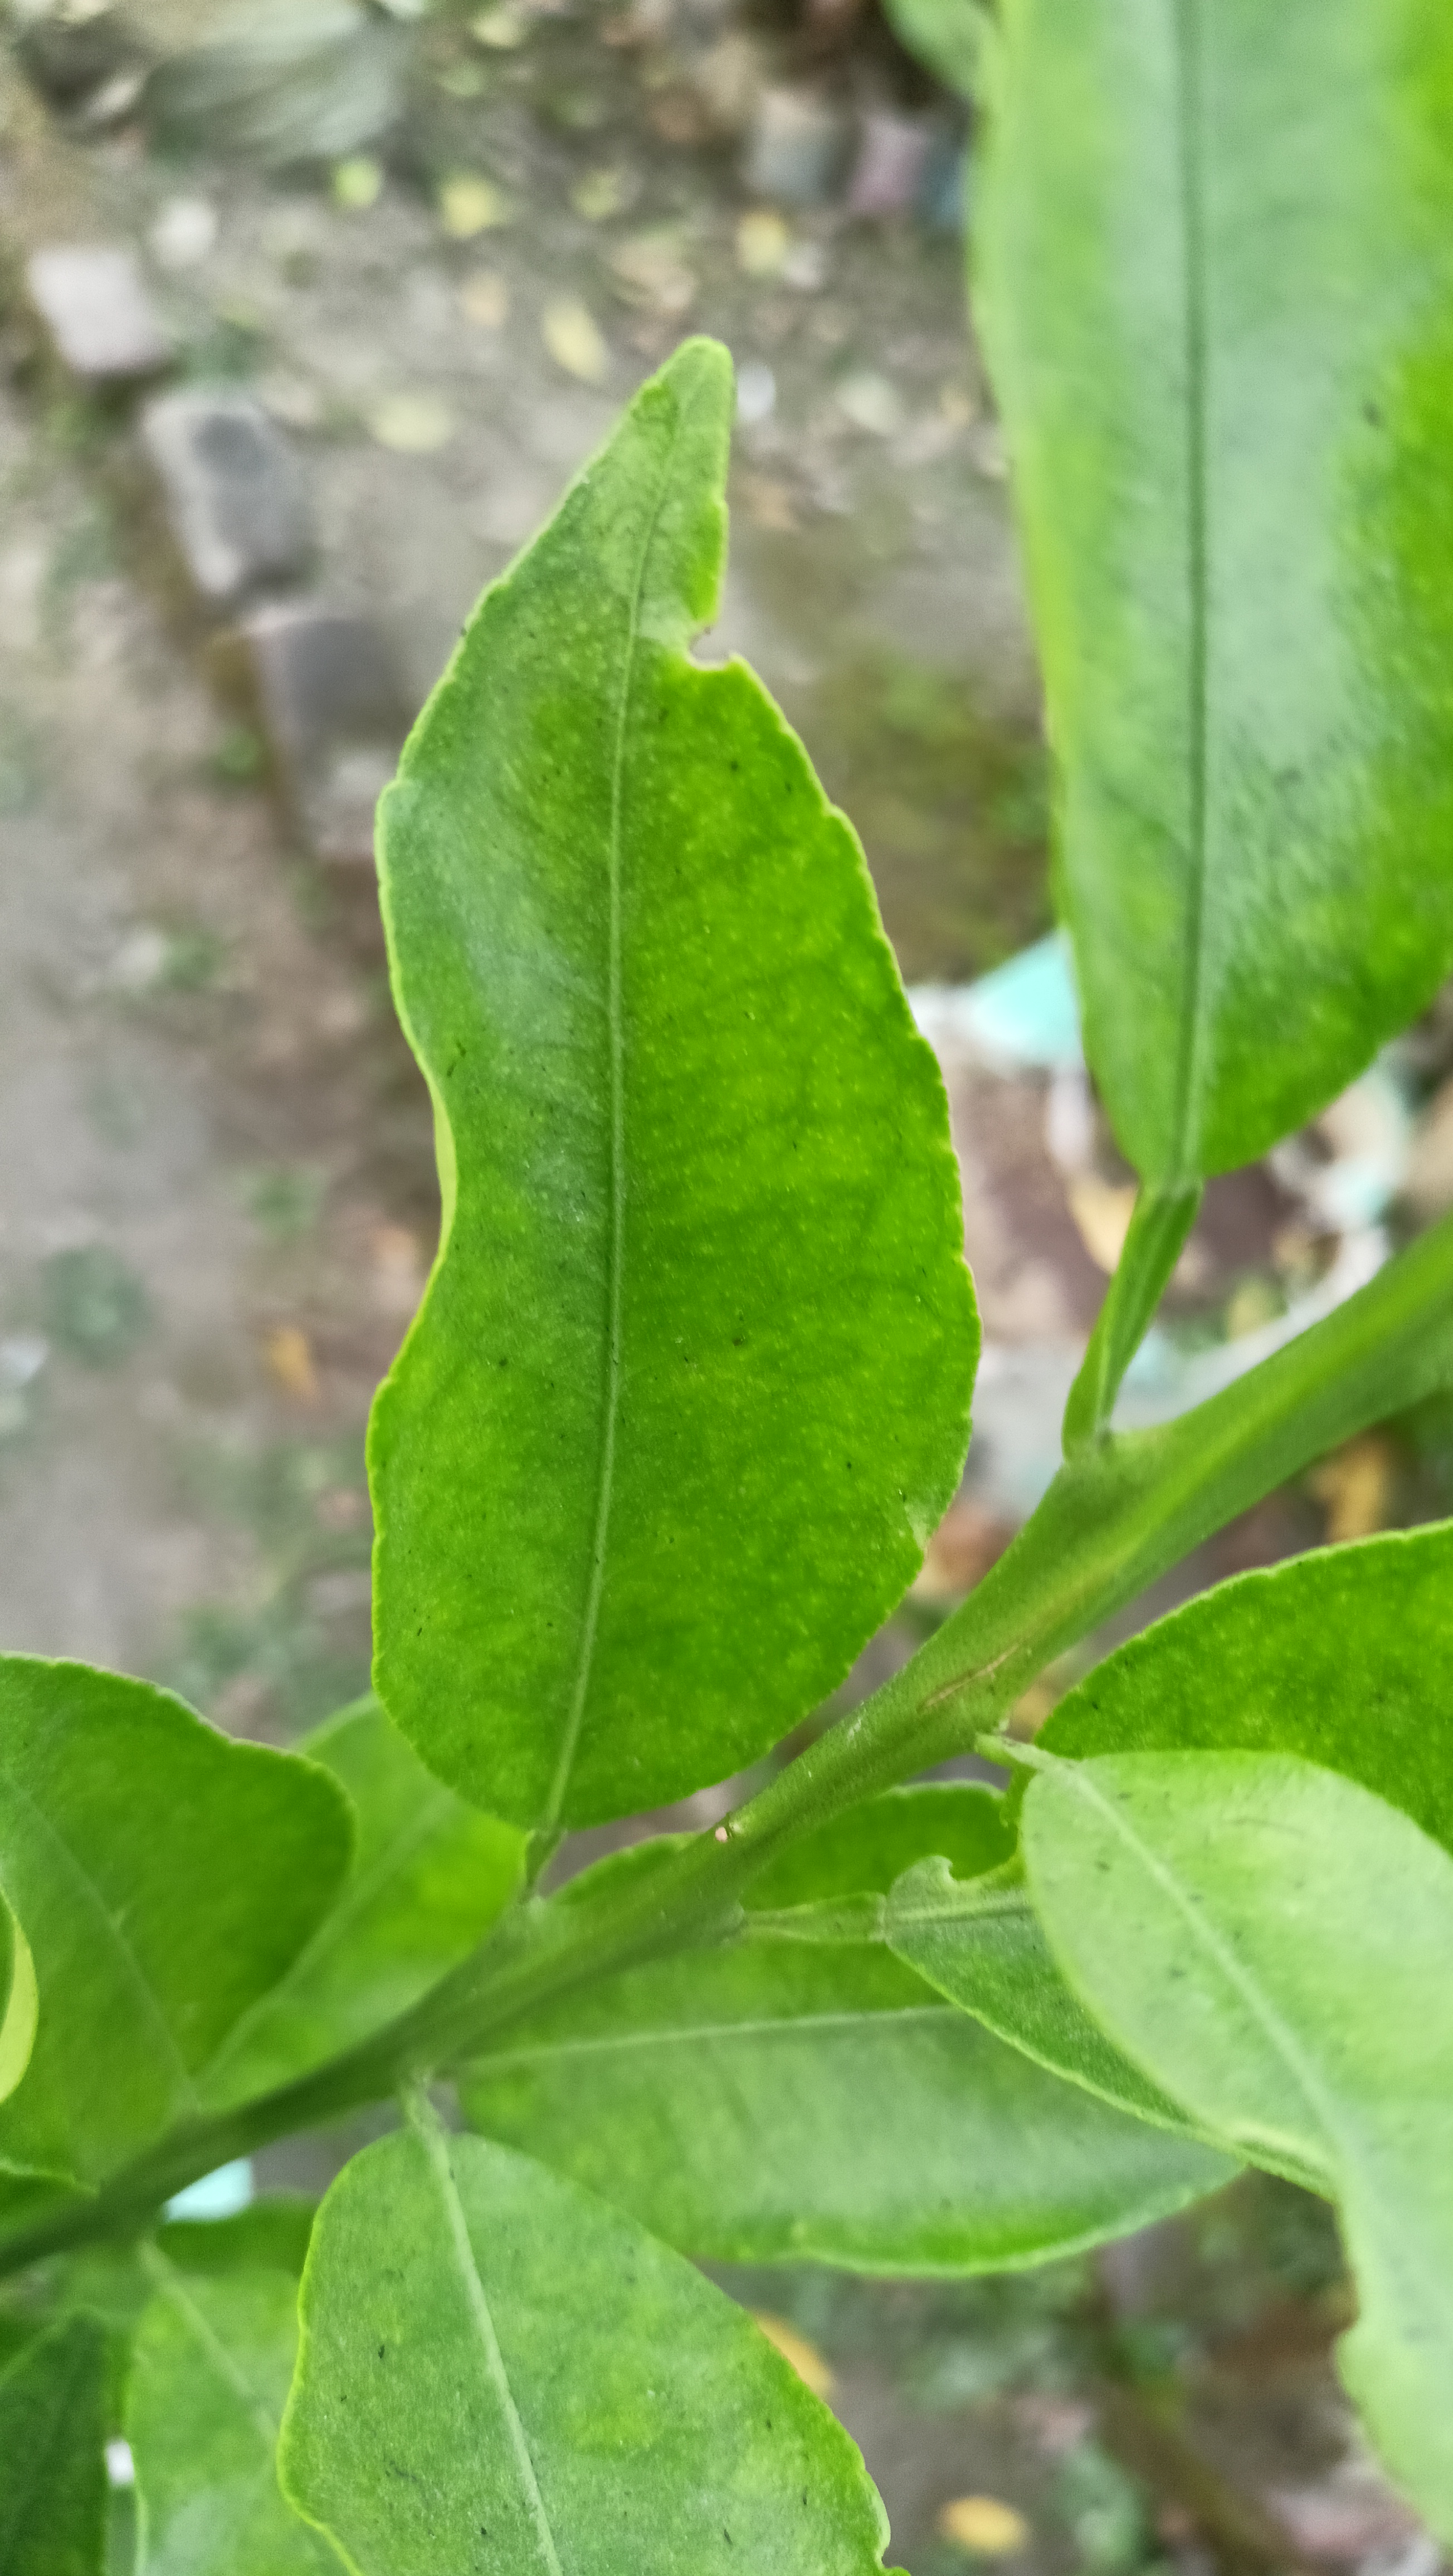
Mandarin leaf variety: Darjeling